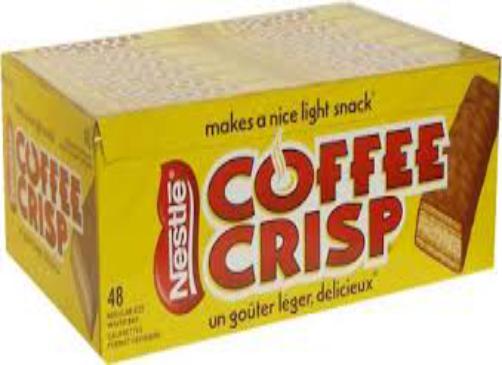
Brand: Coffee Crisp
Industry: Food